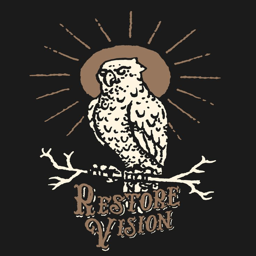
did you know that hawks can see up to times more clearly than the sharpest human eye ?